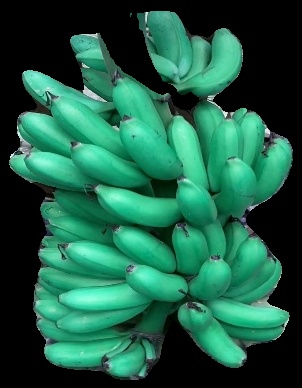
Variety: rasbale
Grade: grade1